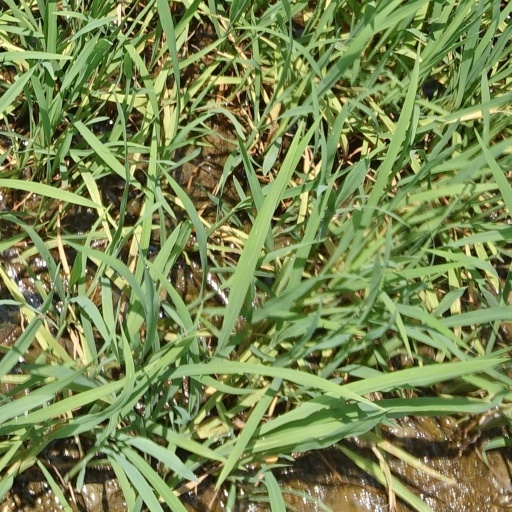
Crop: rice